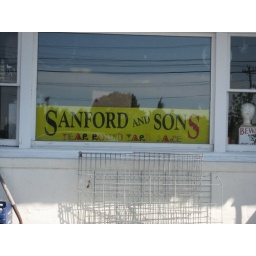
Amusing sign in a store window on the way.